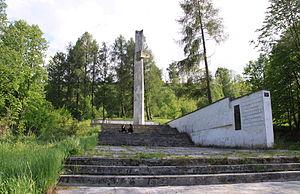
La République de Pińczów est le nom